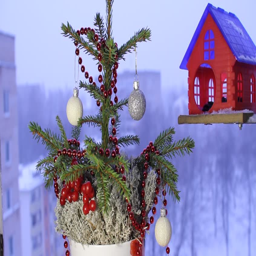
christmas video footage with the birds